Orders, decorations, and medals of Chile

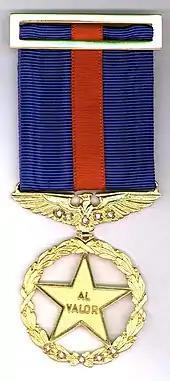
Medal of Valour I Class

The Distinguished Service Decoration is conferred in separate versions for each of the Army, Navy, Air Force and Police Force. The decoration is established in three classes: